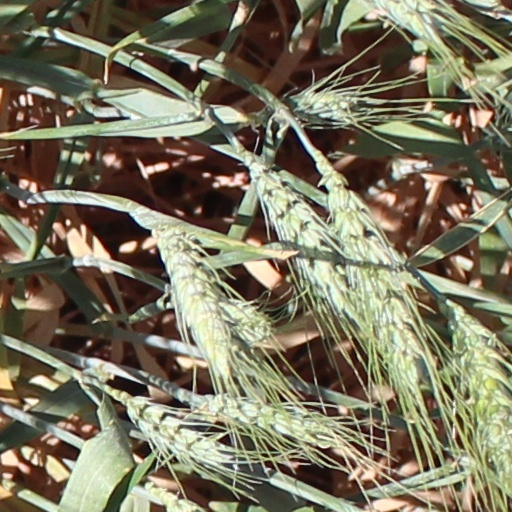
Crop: wheat